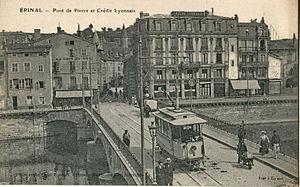
Carte postale ancienne éditée par Phototypie Paul Testard à Épinal
Le réseau de tramway d'Épinal est un ancien réseau de transport urbain desservant la ville d'Épinal, dans le département des Vosges. Il a fonctionné de façon éphémère de 1906 à 1914, dans le cadre de la réglementation de la loi du 11 juin 1880 relative aux voies ferrées d'intérêt local et aux tramways.